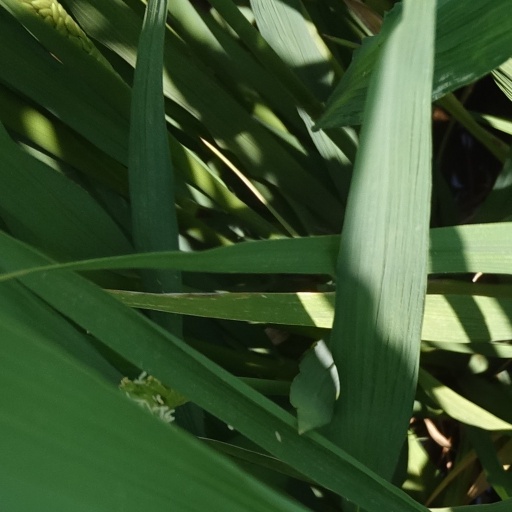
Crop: rice